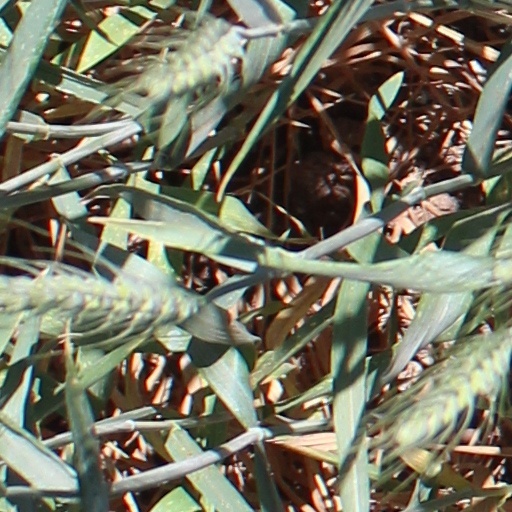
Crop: wheat